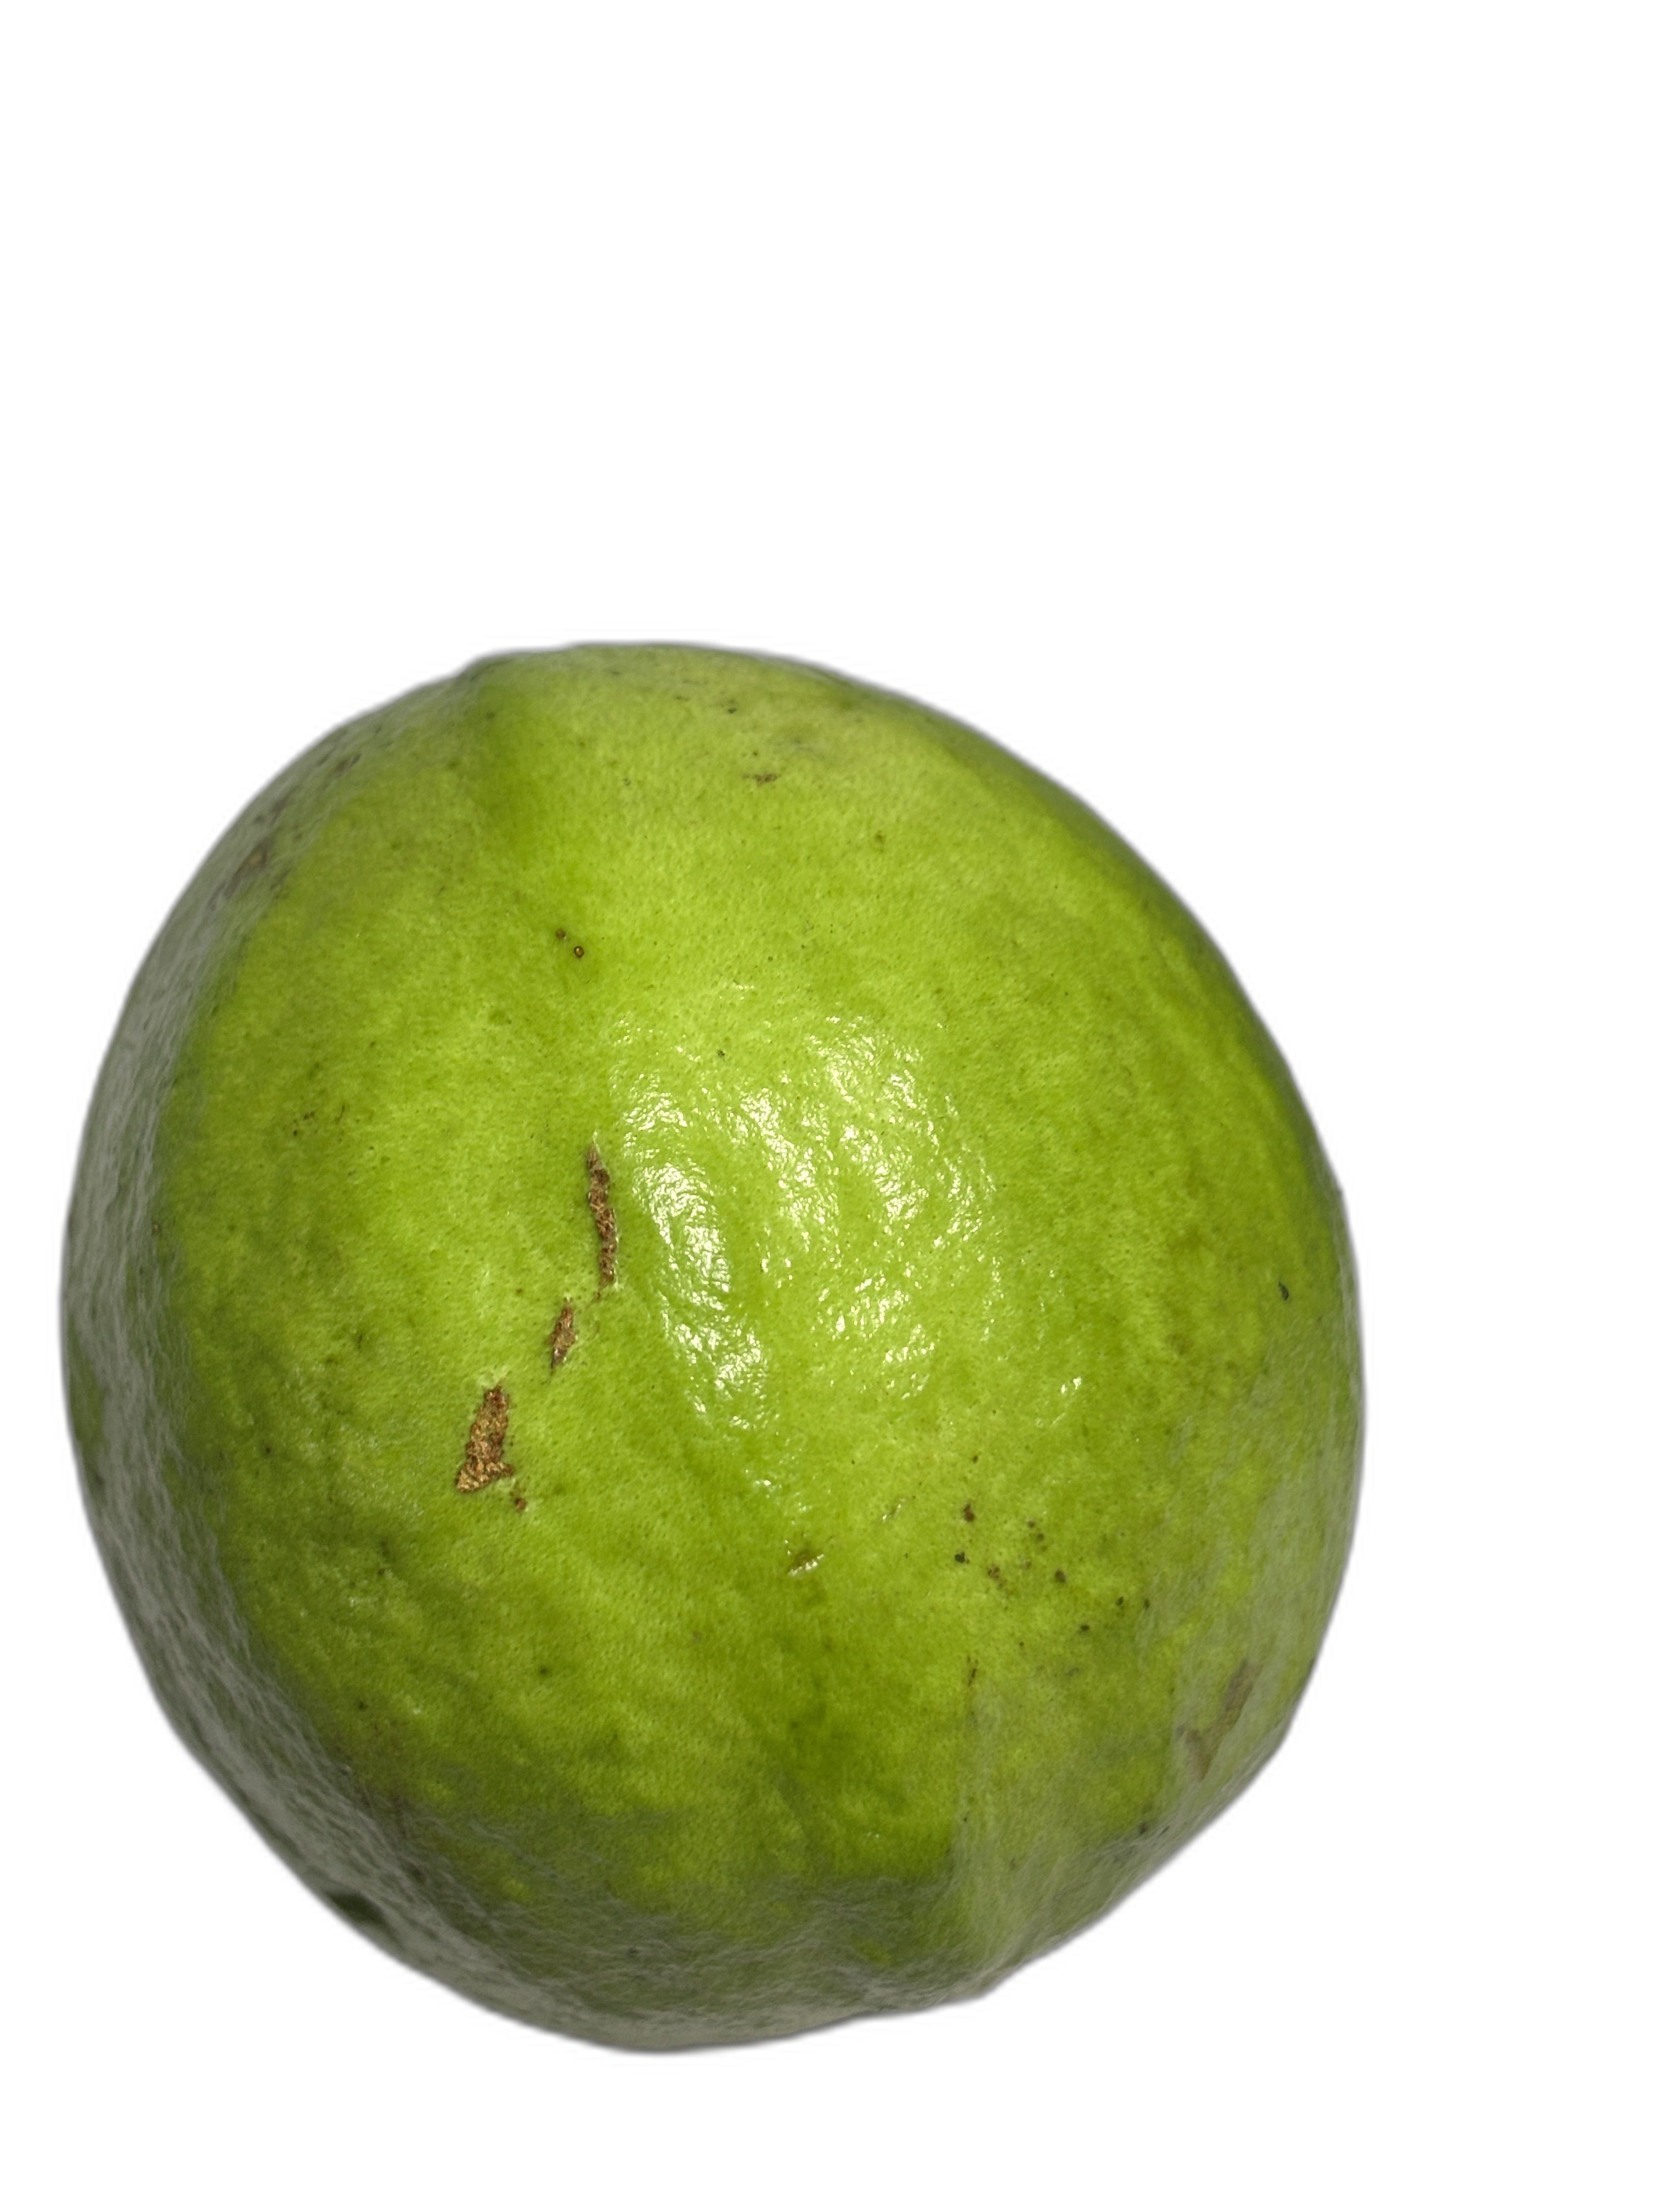
Plant part: fruit
Disease: Healthy